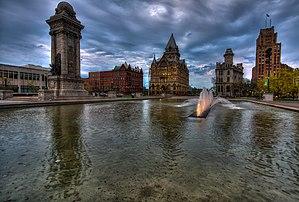
Syracuse est une ville américaine située dans l'État de New York, siège du comté d'Onondaga. D'après le recensement de 2010, la ville a une population totale de 145 306 habitants, et son agglomération compte 732 117 habitants. Elle est le foyer économique et académique du centre de l'État de New York, une région de plus d'un million d'habitants. La ville doit son nom à la ville italienne du même nom, Syracuse, qui se trouve sur la côte est de la Sicile. Ce nom est choisi en raison des points communs que partagent les deux lieux : une industrie salière importante et une ville voisine s'appelant Salina.